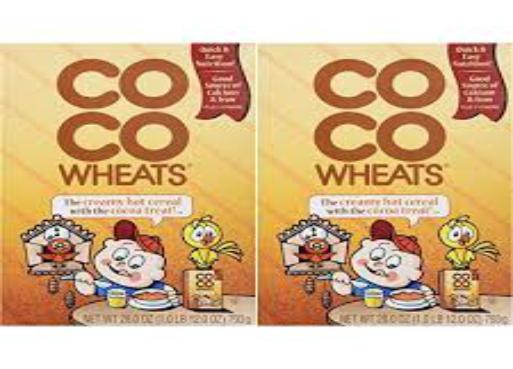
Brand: CoCo Wheats
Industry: Food